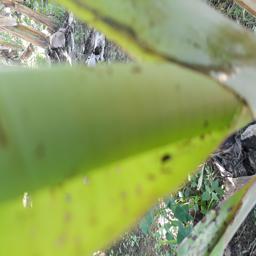
Label: BANANA APHIDS